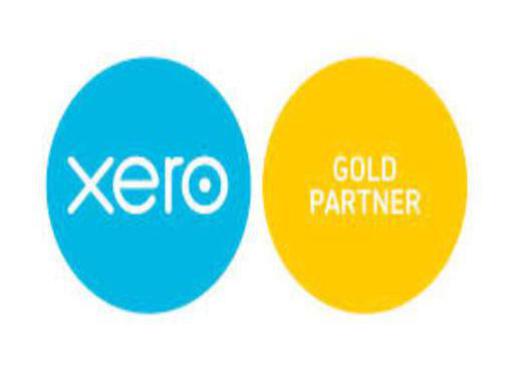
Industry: Others